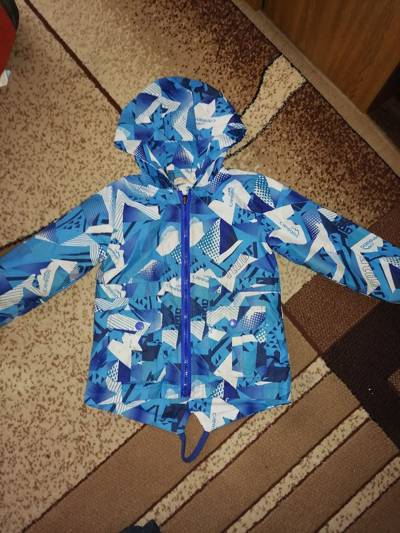
Waste category: clothes